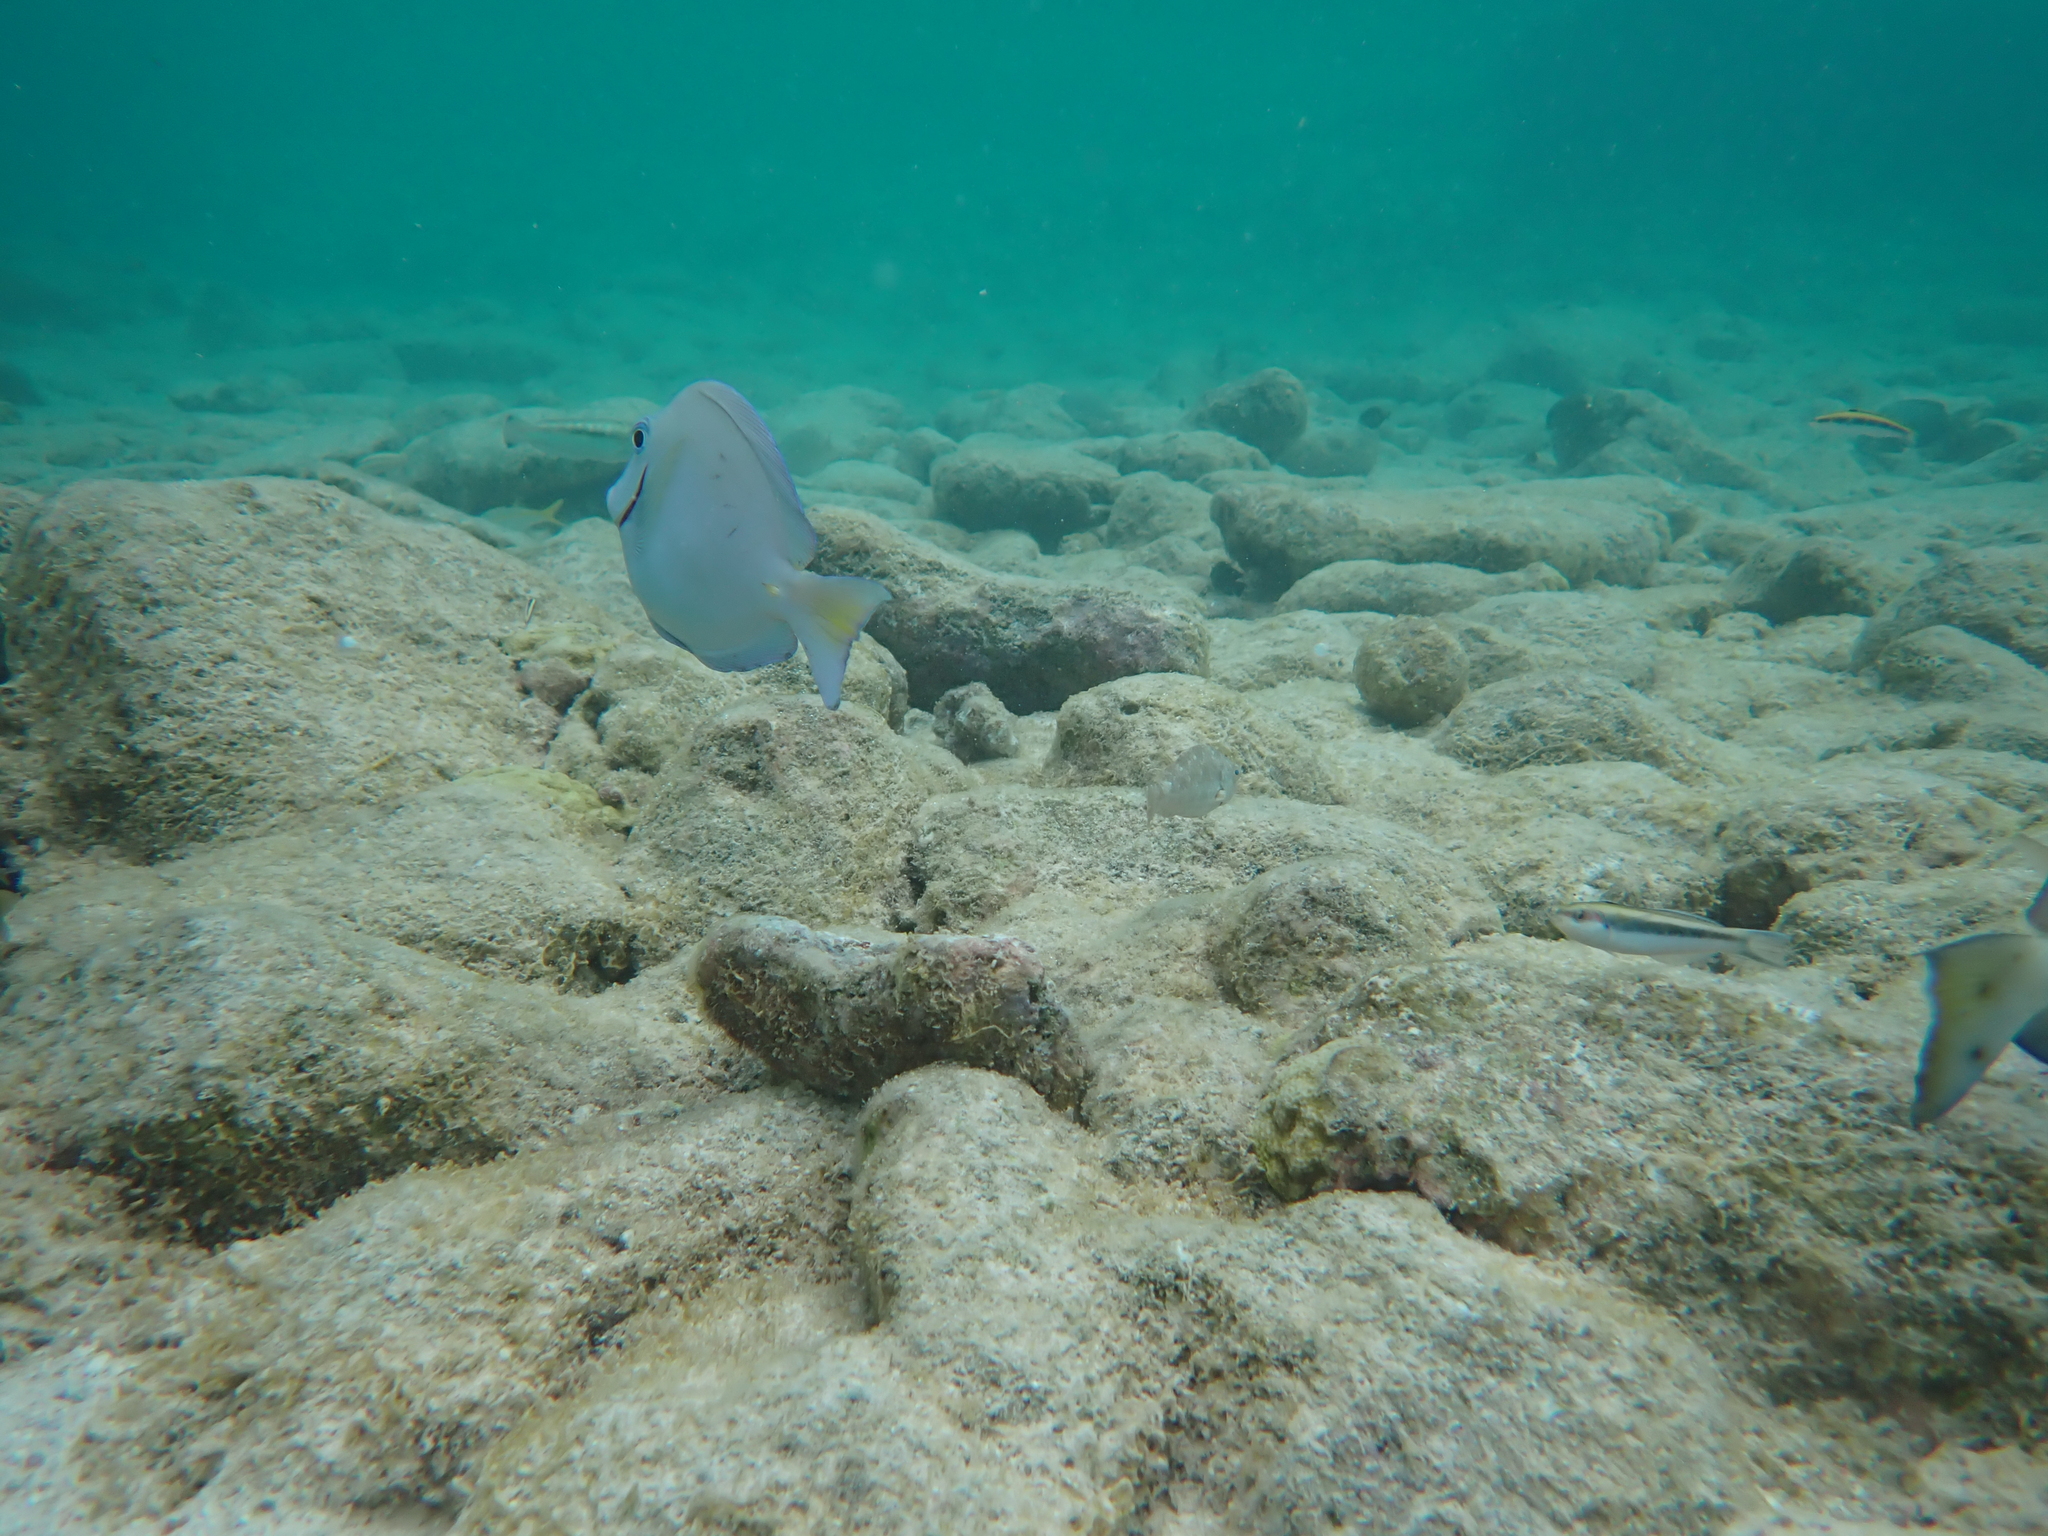
Acanthurus coeruleus (Atlantic Blue Tang)